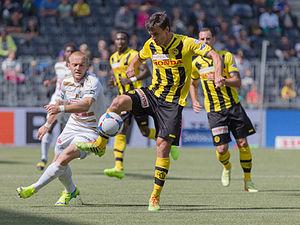
Alain Rochat est un footballeur suisse, né le 1ᵉʳ février 1983 à Saint-Jean-sur-Richelieu au Canada, qui évolue au poste de défenseur gauche.